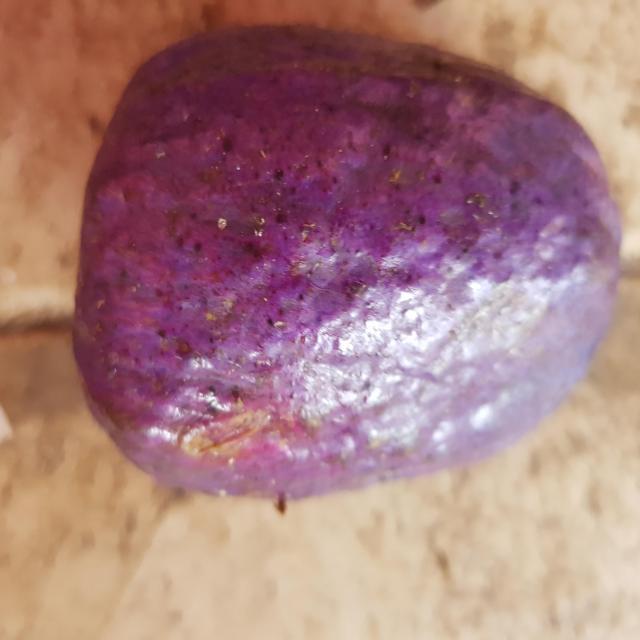
Plum grade: unaffected